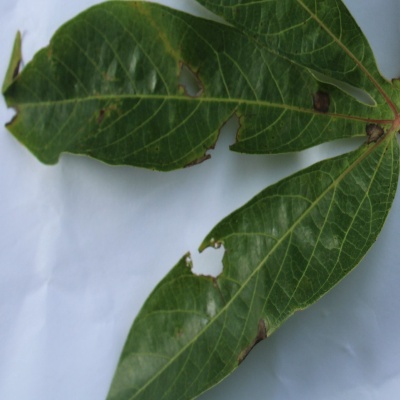
Crop: Cassava
Condition: brown spot